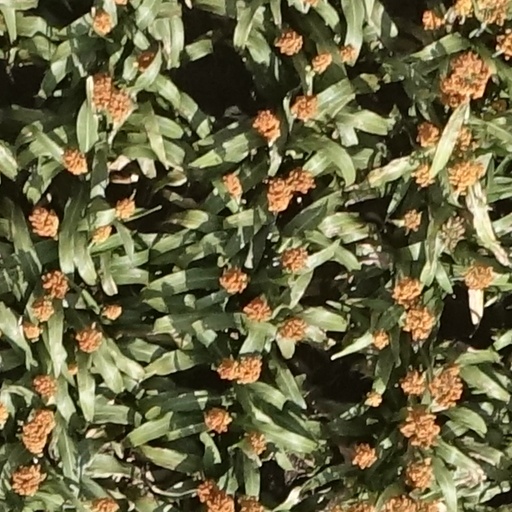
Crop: sorghum